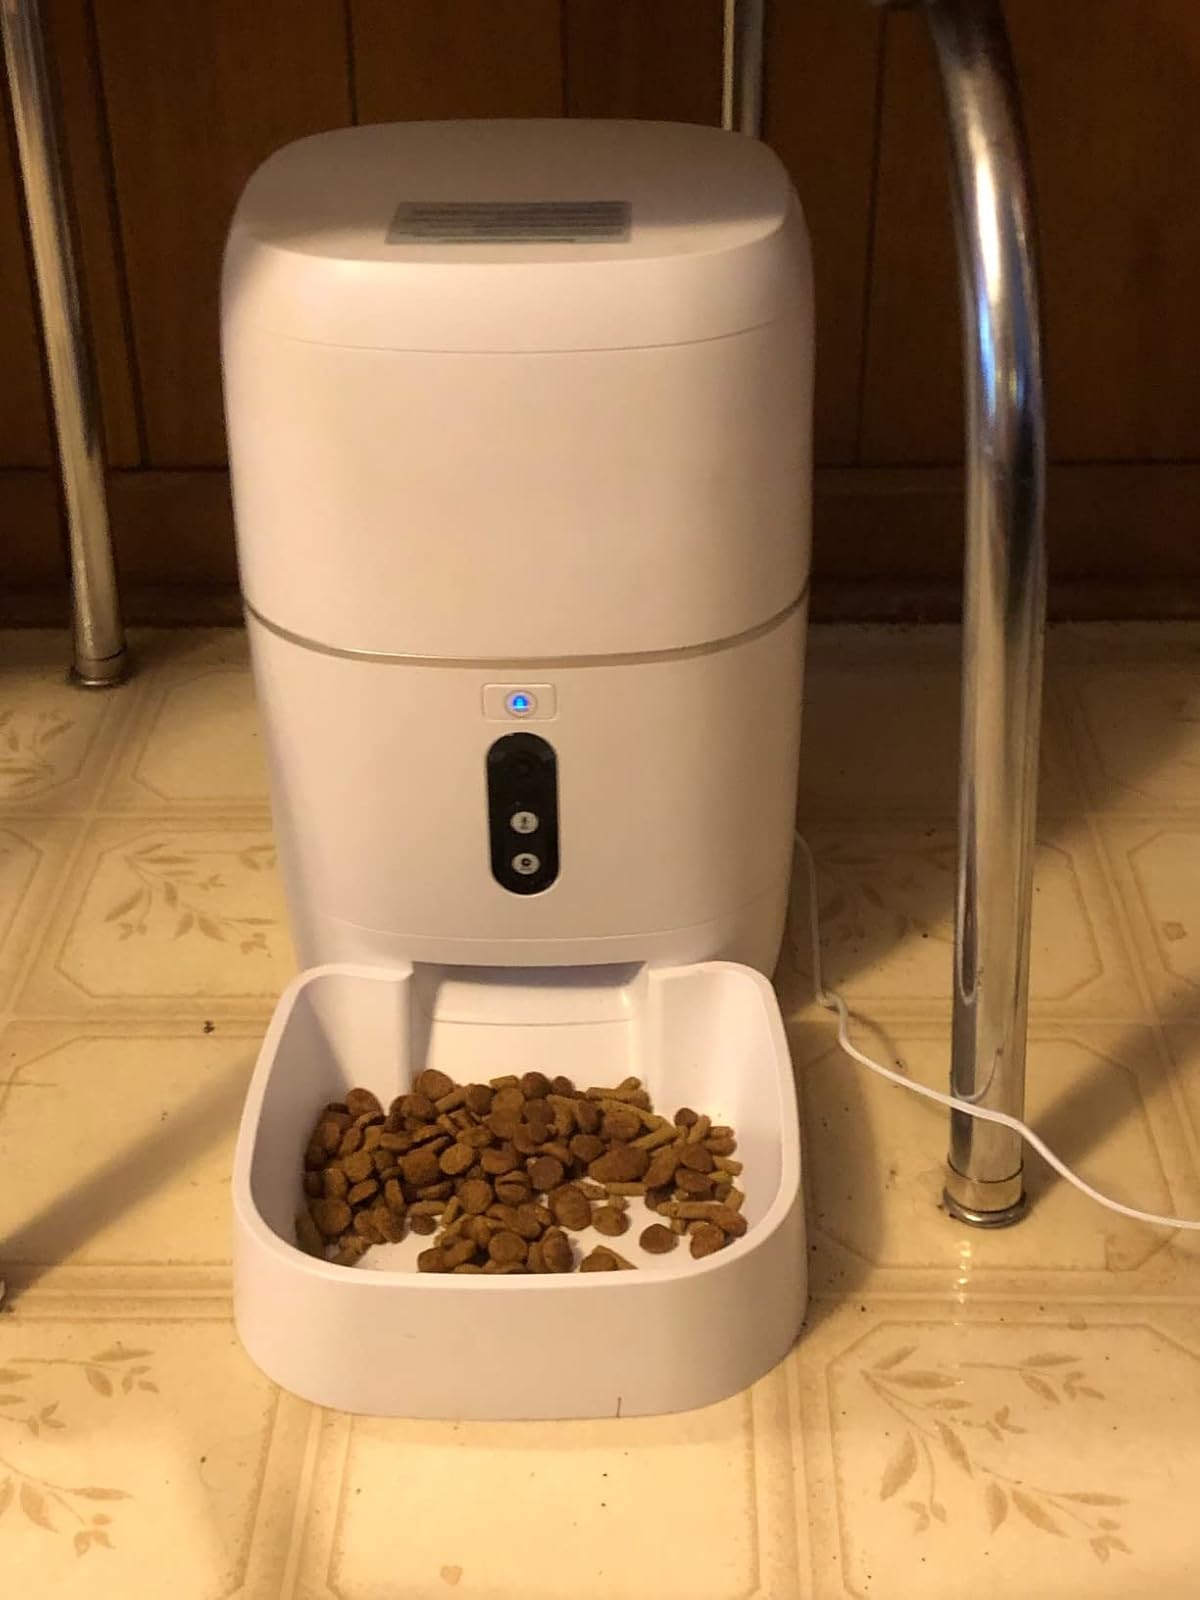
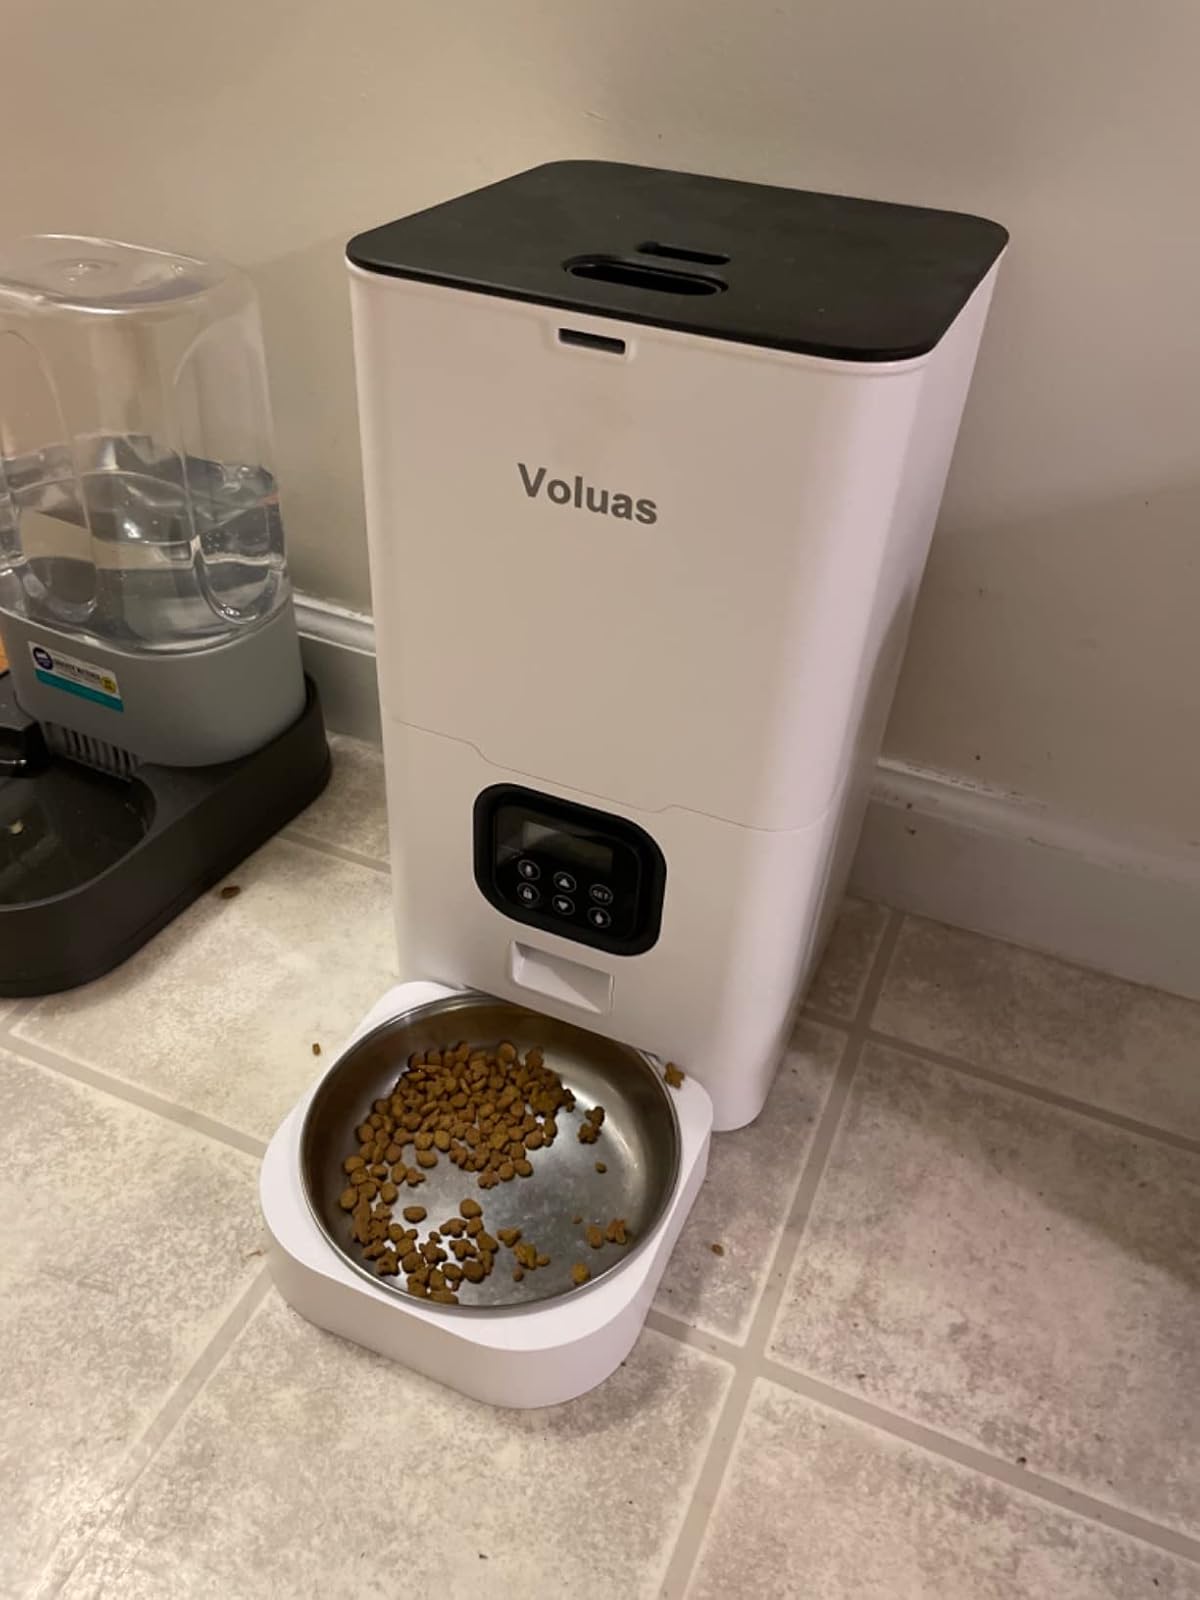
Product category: items_feeder
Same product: no